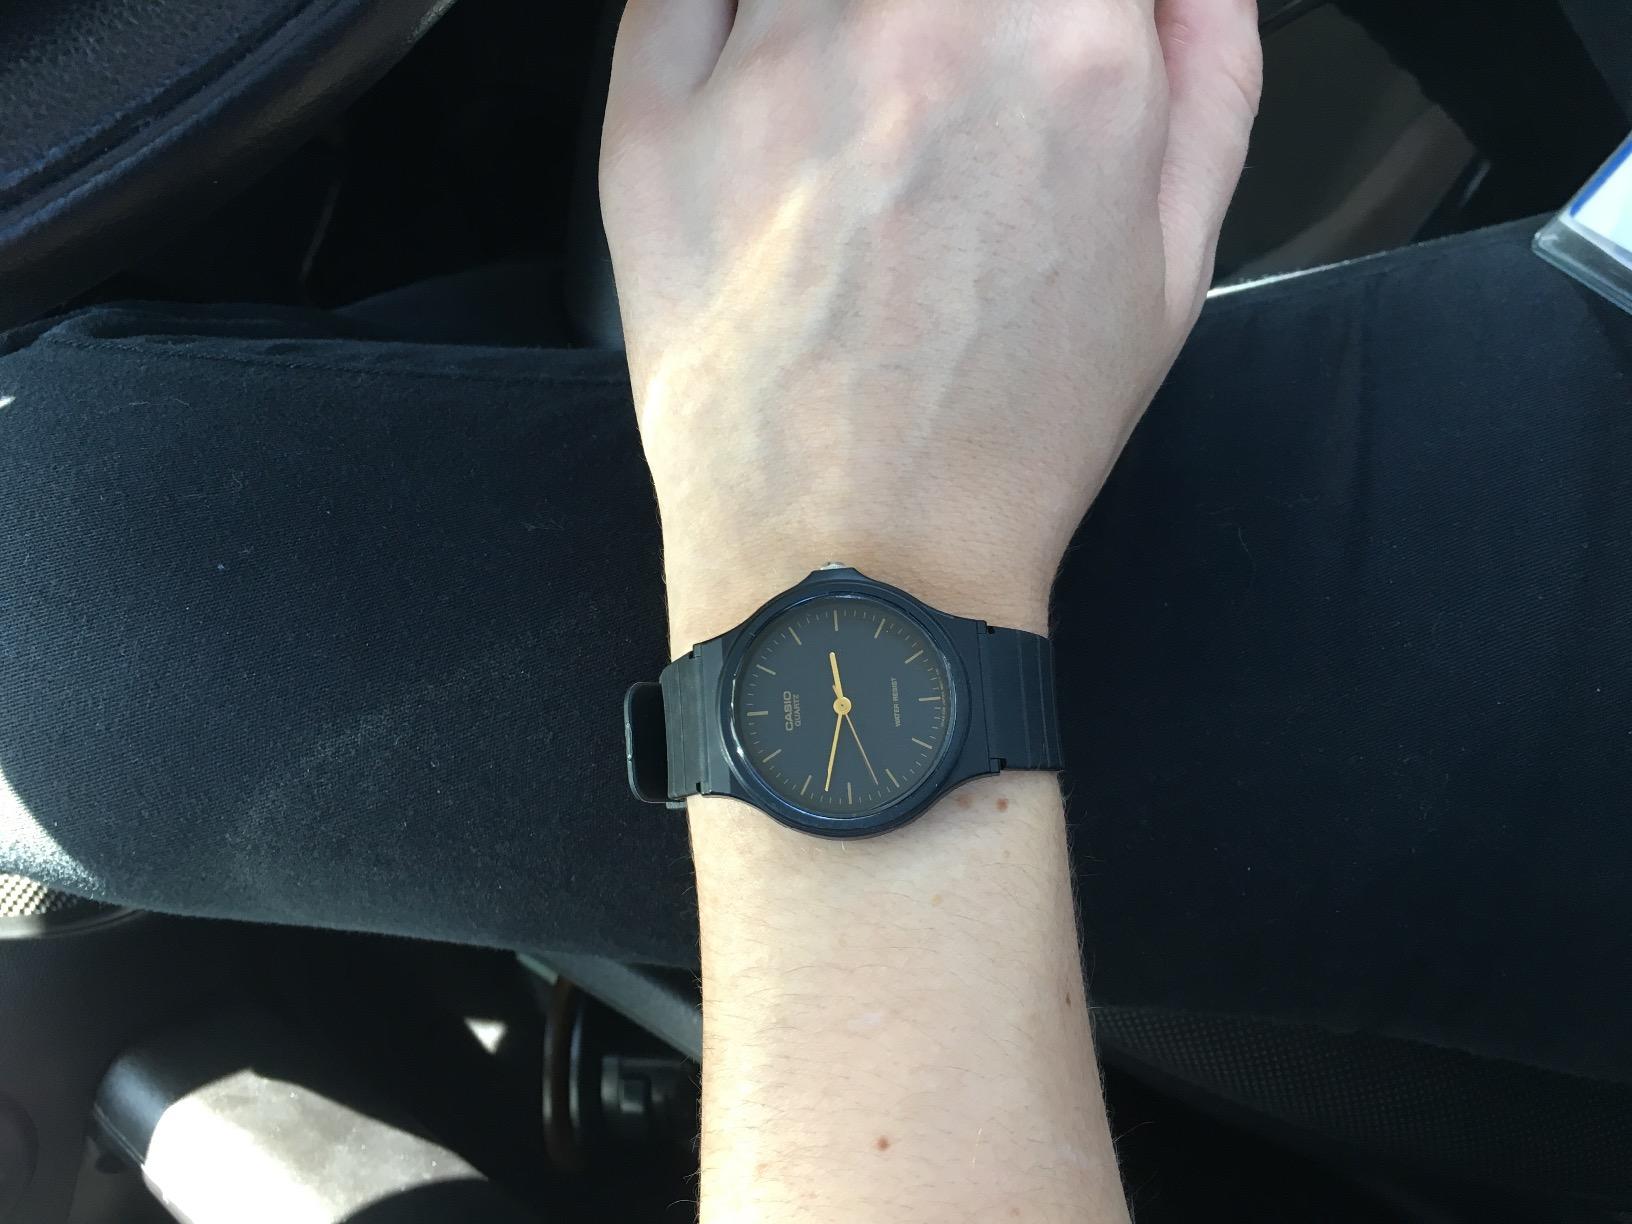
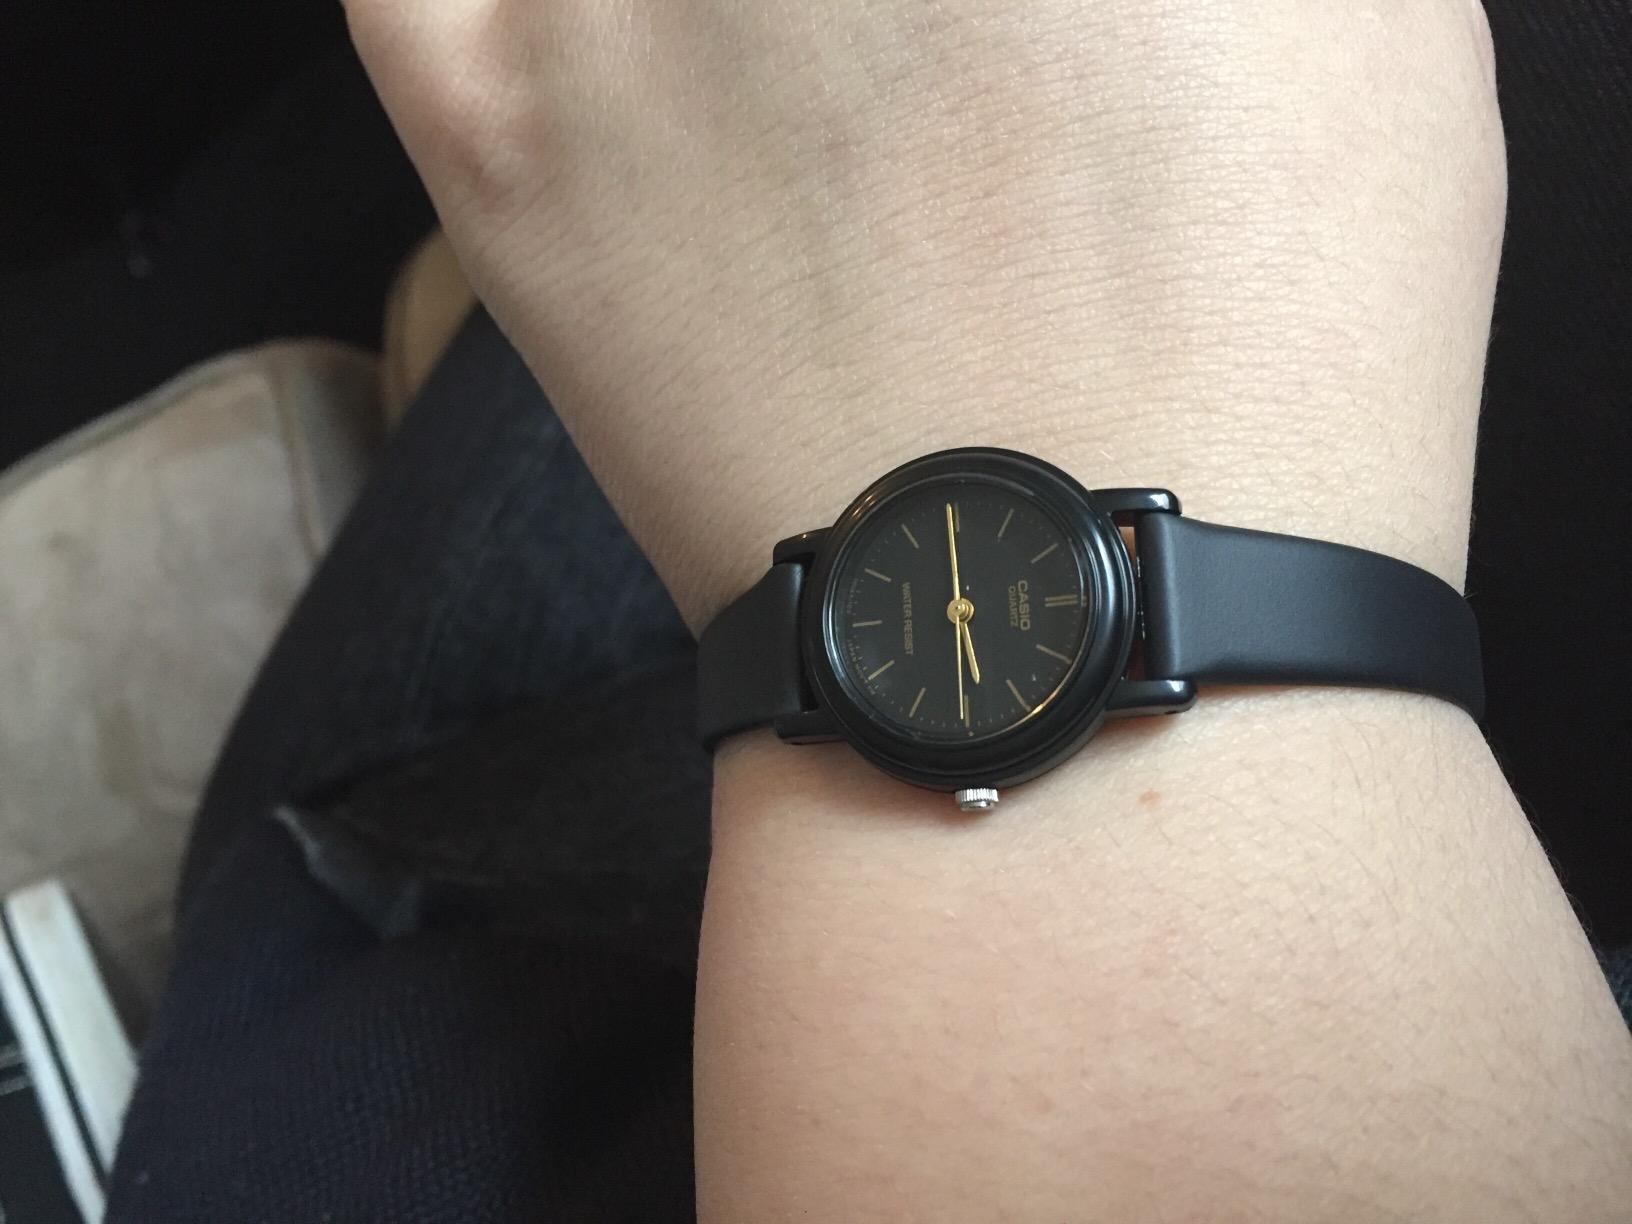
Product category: accessories_watch
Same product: no